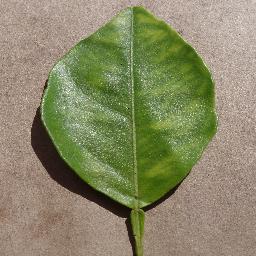
Label: Orange___Haunglongbing_(Citrus_greening)